Ariel Ace

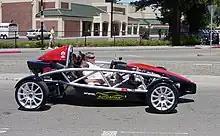
Ariel Atom sports car with similar exposed frame

Ariel has a "long-standing relationship with Honda", who were sufficiently impressed with Ariel's Atom sports car to allow them to use their VFR engine in the Ace. The V4 engine is suspended from "a huge, bridge-like aluminium frame" that resembles a trellis frame in appearance. Trellis frames are usually fabricated from welded tubes, such as on the Ducati Monster, as well as for the chassis of the Atom. The Ace's frame, however, is not made from welded steel tube; rather the frame sides are machined from a solid aluminium billet. This gives the frame's diagonal stiffeners their distinctive triangular vee section, rather than the usual round-section tube.